U2

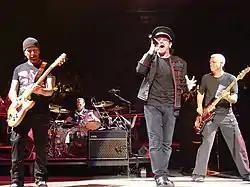
U2 performing at Madison Square Garden on 21 October 2005

Like "Achtung Baby", the 1992–1993 Zoo TV Tour was a break with the band's past. In contrast to the austere stage setups of previous U2 tours, Zoo TV was an elaborate multimedia event. It satirised the pervasive nature of television and its blurring of news, entertainment, and home shopping by attempting to instill "sensory overload" in its audience. The stage featured large video screens that showed visual effects, random video clips from pop culture, and flashing text phrases, along with a lighting system partially made of Trabant cars. U2 were known for their earnest performances in the 1980s, but the Zoo TV performances were intentionally ironic and self-deprecating. Bono performed as several over-the-top characters, including the leather-clad egomaniac "The Fly", the greedy televangelist "Mirror Ball Man", and the devilish "MacPhisto". Prank phone calls were made to US President George H. W. Bush, the United Nations, and others. Live satellite link-ups to war-torn Sarajevo caused controversy. Zoo TV was the highest-grossing North American tour of 1992, earning .